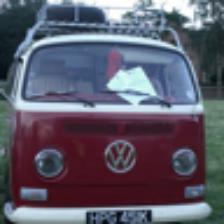
Label: NonHuman